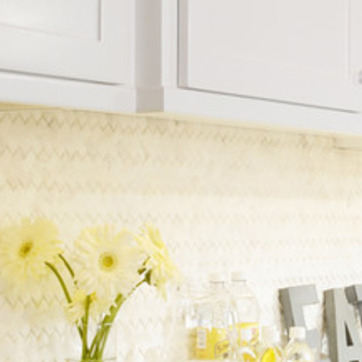
Material: tile